El Nido, Palawan

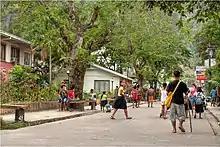
Calle Real in El Nido

The first town census of 1918 showed El Nido as having a population of 1,789. In the period between 1980 and 1990, the population grew to 18,832. Based on the 2000 census, the annual growth rate is 3.58%. This is higher than the average annual population growth rate for the whole country for the periods 1990 to 2000 and 2000 to 2007, which were only 2.34% and 2.04% respectively.